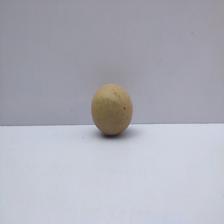
Size: Small